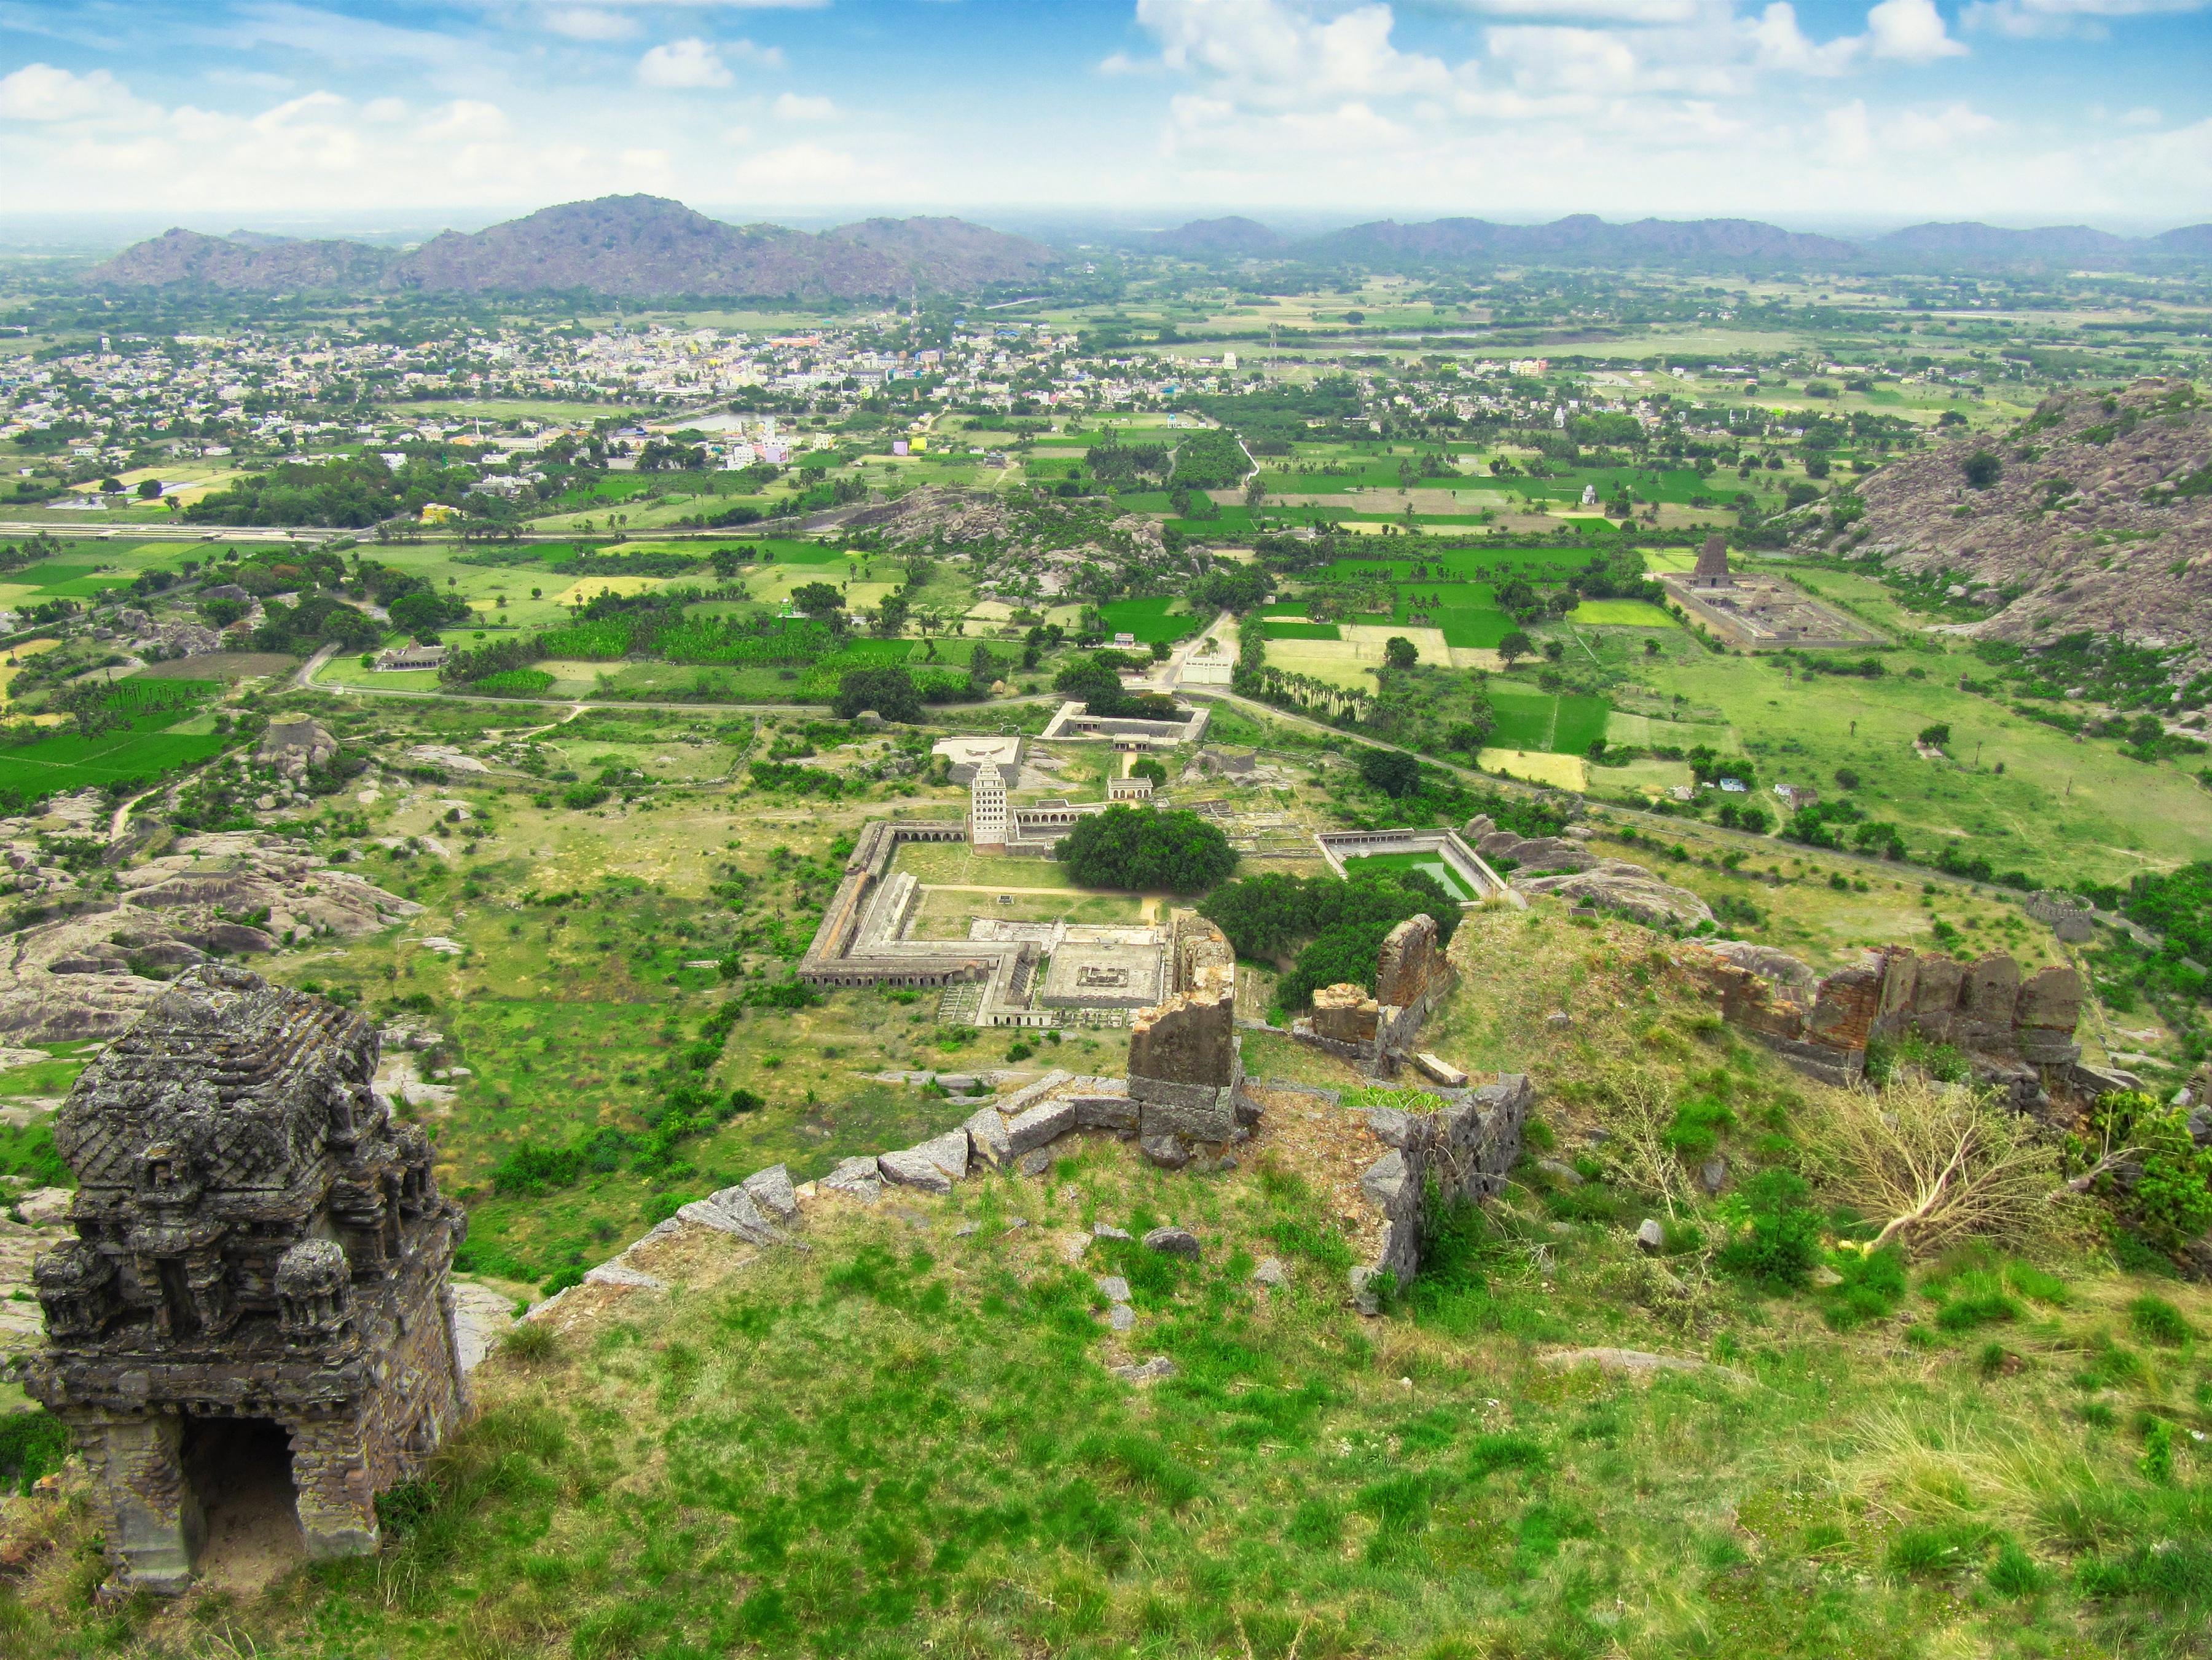
landscape, nature, outdoor, horizon, sky, field, countryside, hill, town, atmosphere, valley, land, summer, travel, village, environment, rural, green, distance, tranquil, journey, asia, ancient, chapel, agriculture, terrain, season, plain, surface, ecology, height, above, sunny, hills, medieval, clouds, fields, expedition, earth, buildings, urbanization, mountains, ruins, vegetation, plateau, day, india, historical, temples, indian, ecosystem, distant, cultivated, east, rural area, good weather, sights, bird's eye view, archaeological site, aerial photography, high view, fine weather, cultured, expanse, without people, geographical feature, east india